Admonitions Scroll

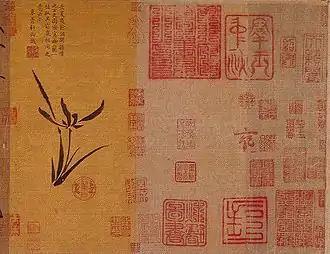
Drawing of an orchid in Chinese brush strokes, with Chinese calligraphic inscription, and various seal impressions

The British Museum copy of the painting has lost the three initial scenes at the right of the scroll, so the description of these scenes below is based on the Palace Museum copy, even though it is possible that these scenes are not copied from the original picture but are imaginative reconstructions.